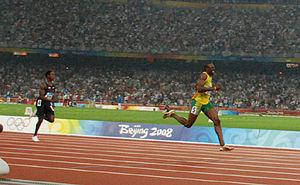
Usain Bolt durant le 200m aux Jeux olympiques de Pékin, qu'il gagne en 19.30, nouveau record du monde, le 20 août 2008 au Nid d'oiseau Italiano: Usain Bolt durante la gara dei 200 metri piani vinta in 19""30, nuovo record del mondo, nel Nido di uccello di Pechino, 20 agosto 2008. עברית: יוסיין בולט בזמן מרוץ 200 המטרים ניצח בזמן של 19.30 שניות וקבע שיא עולם חדש בקן הציפור בייג'ין ה20 באוגוסט 2008"
L'épreuve du 200 mètres masculin aux Jeux olympiques d'été de 2008 a eu lieu le 18, pour les séries et les quarts de finale, le 19 pour les demi-finales et le 20 pour la finale, dans le Stade national de Pékin.
Les épreuves d'athlétisme des Jeux olympiques d'été de 2008 ont eu lieu du 15 au 24 août 2008 au Stade national de Pékin. 2 056 athlètes ont pris part aux 47 épreuves, dont le 3 000 m steeple féminin disputé pour la première fois lors de Jeux olympiques.